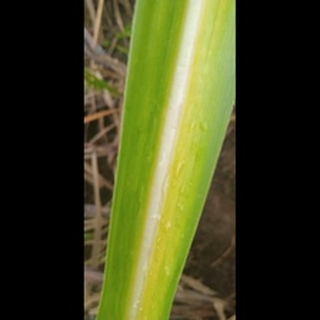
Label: sugarcane_yellow_leaf_disease